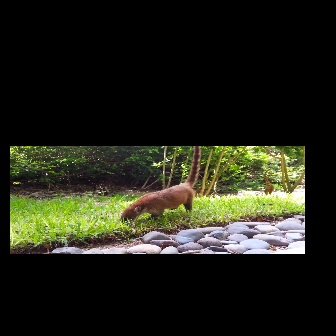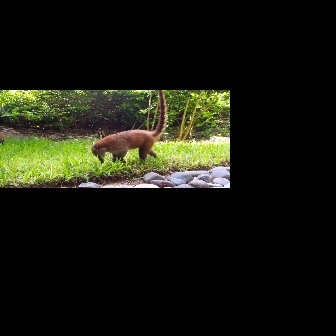
  Please identify the target specified by the bounding box [119,146,199,226] in the first image and locate it in the second image. Return the coordinates in [x_min,y_min,x_max,y_max] format.
Answer: [90,89,166,165]